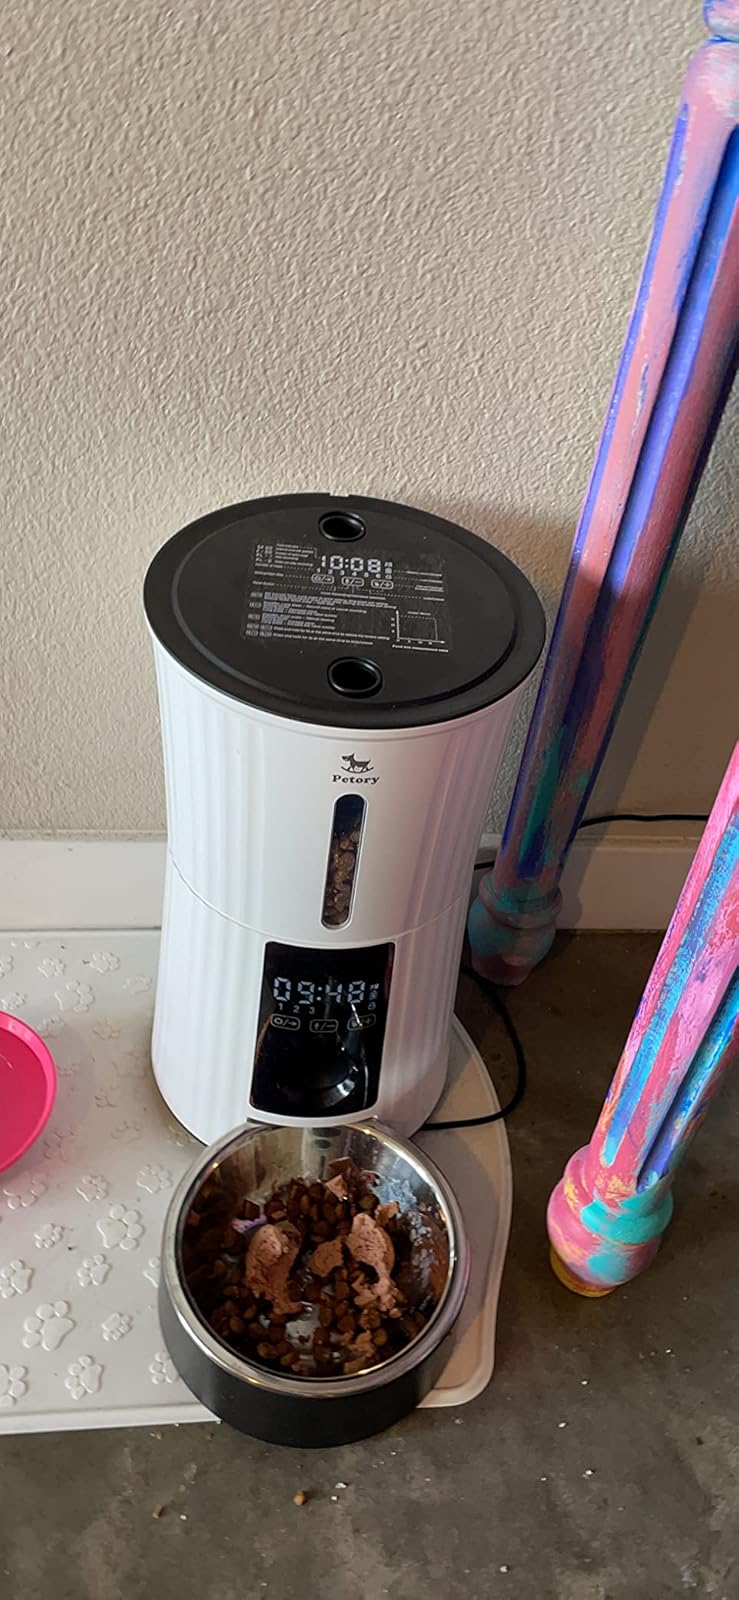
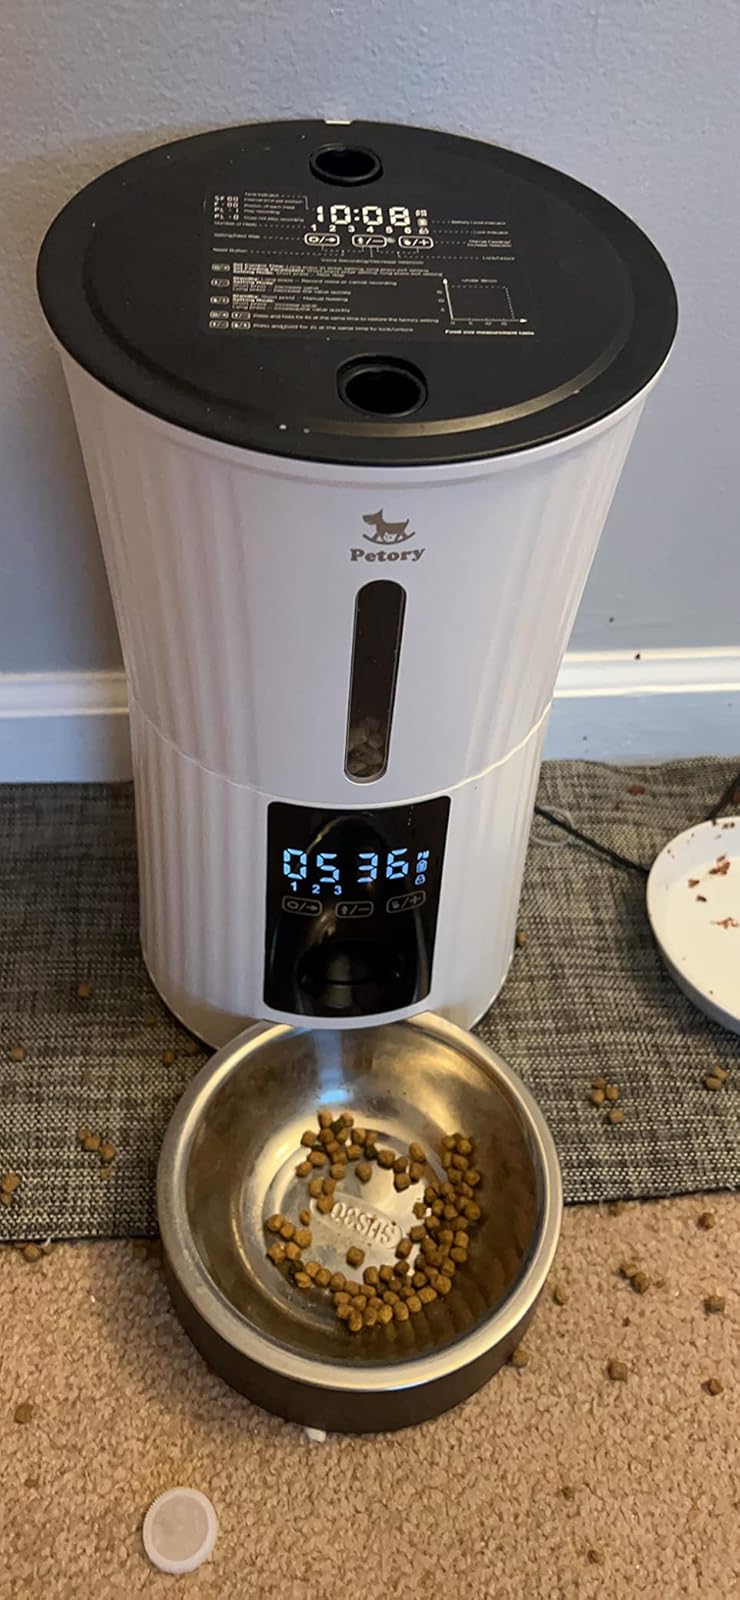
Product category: items_feeder
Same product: yes